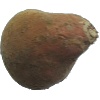
Label: potato_sweet